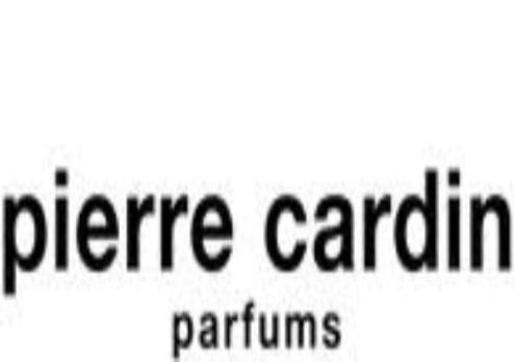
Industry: Clothes